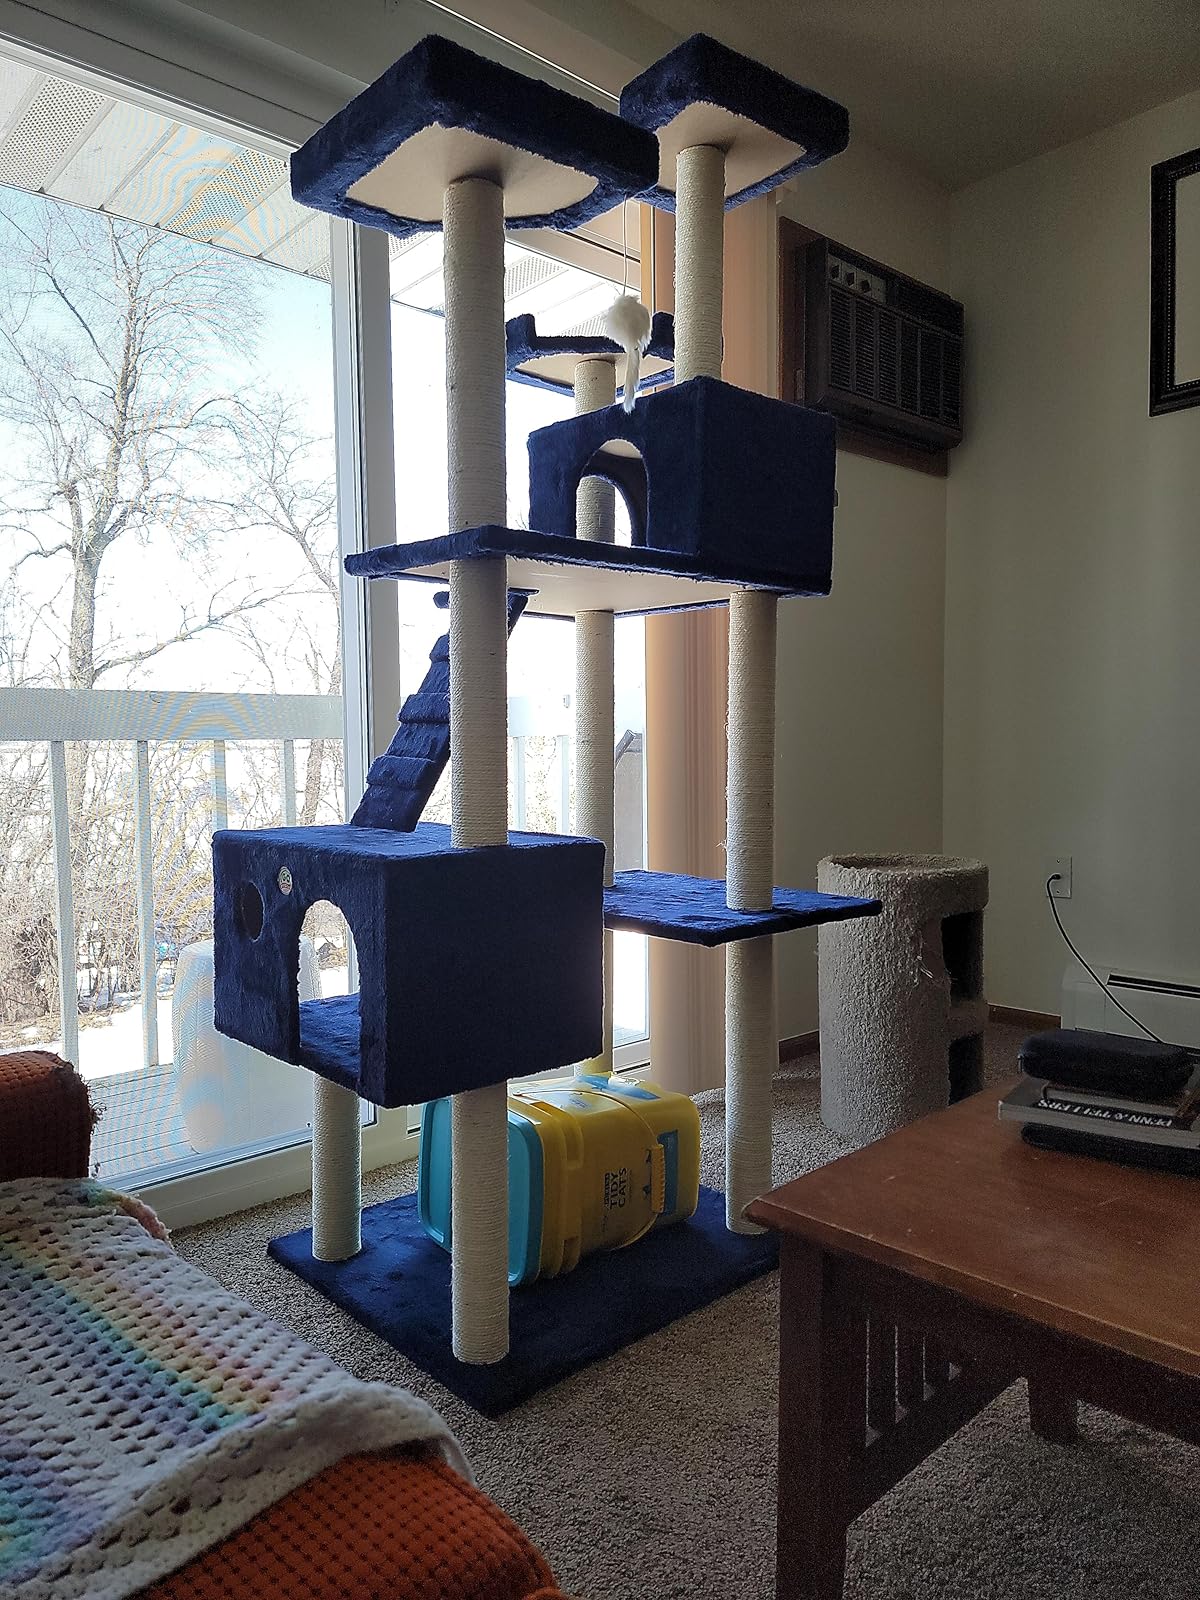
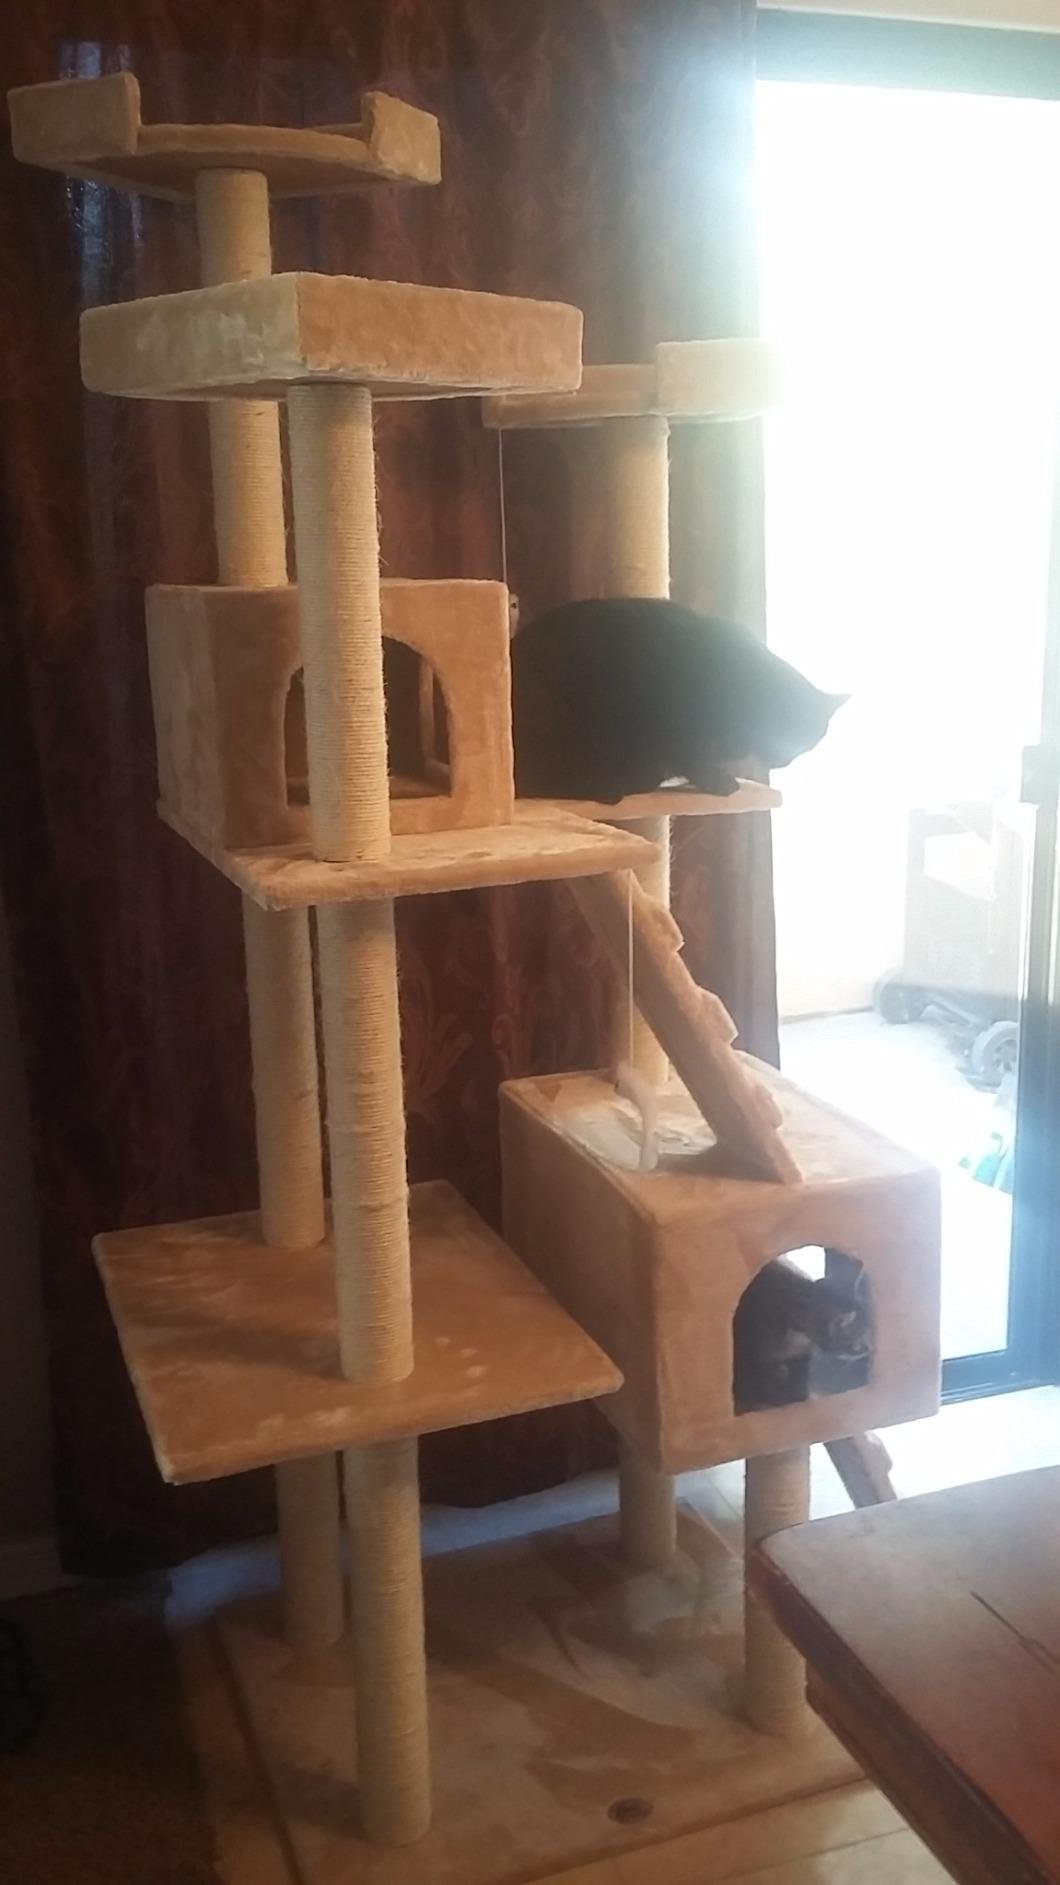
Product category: items_cat tree
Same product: no